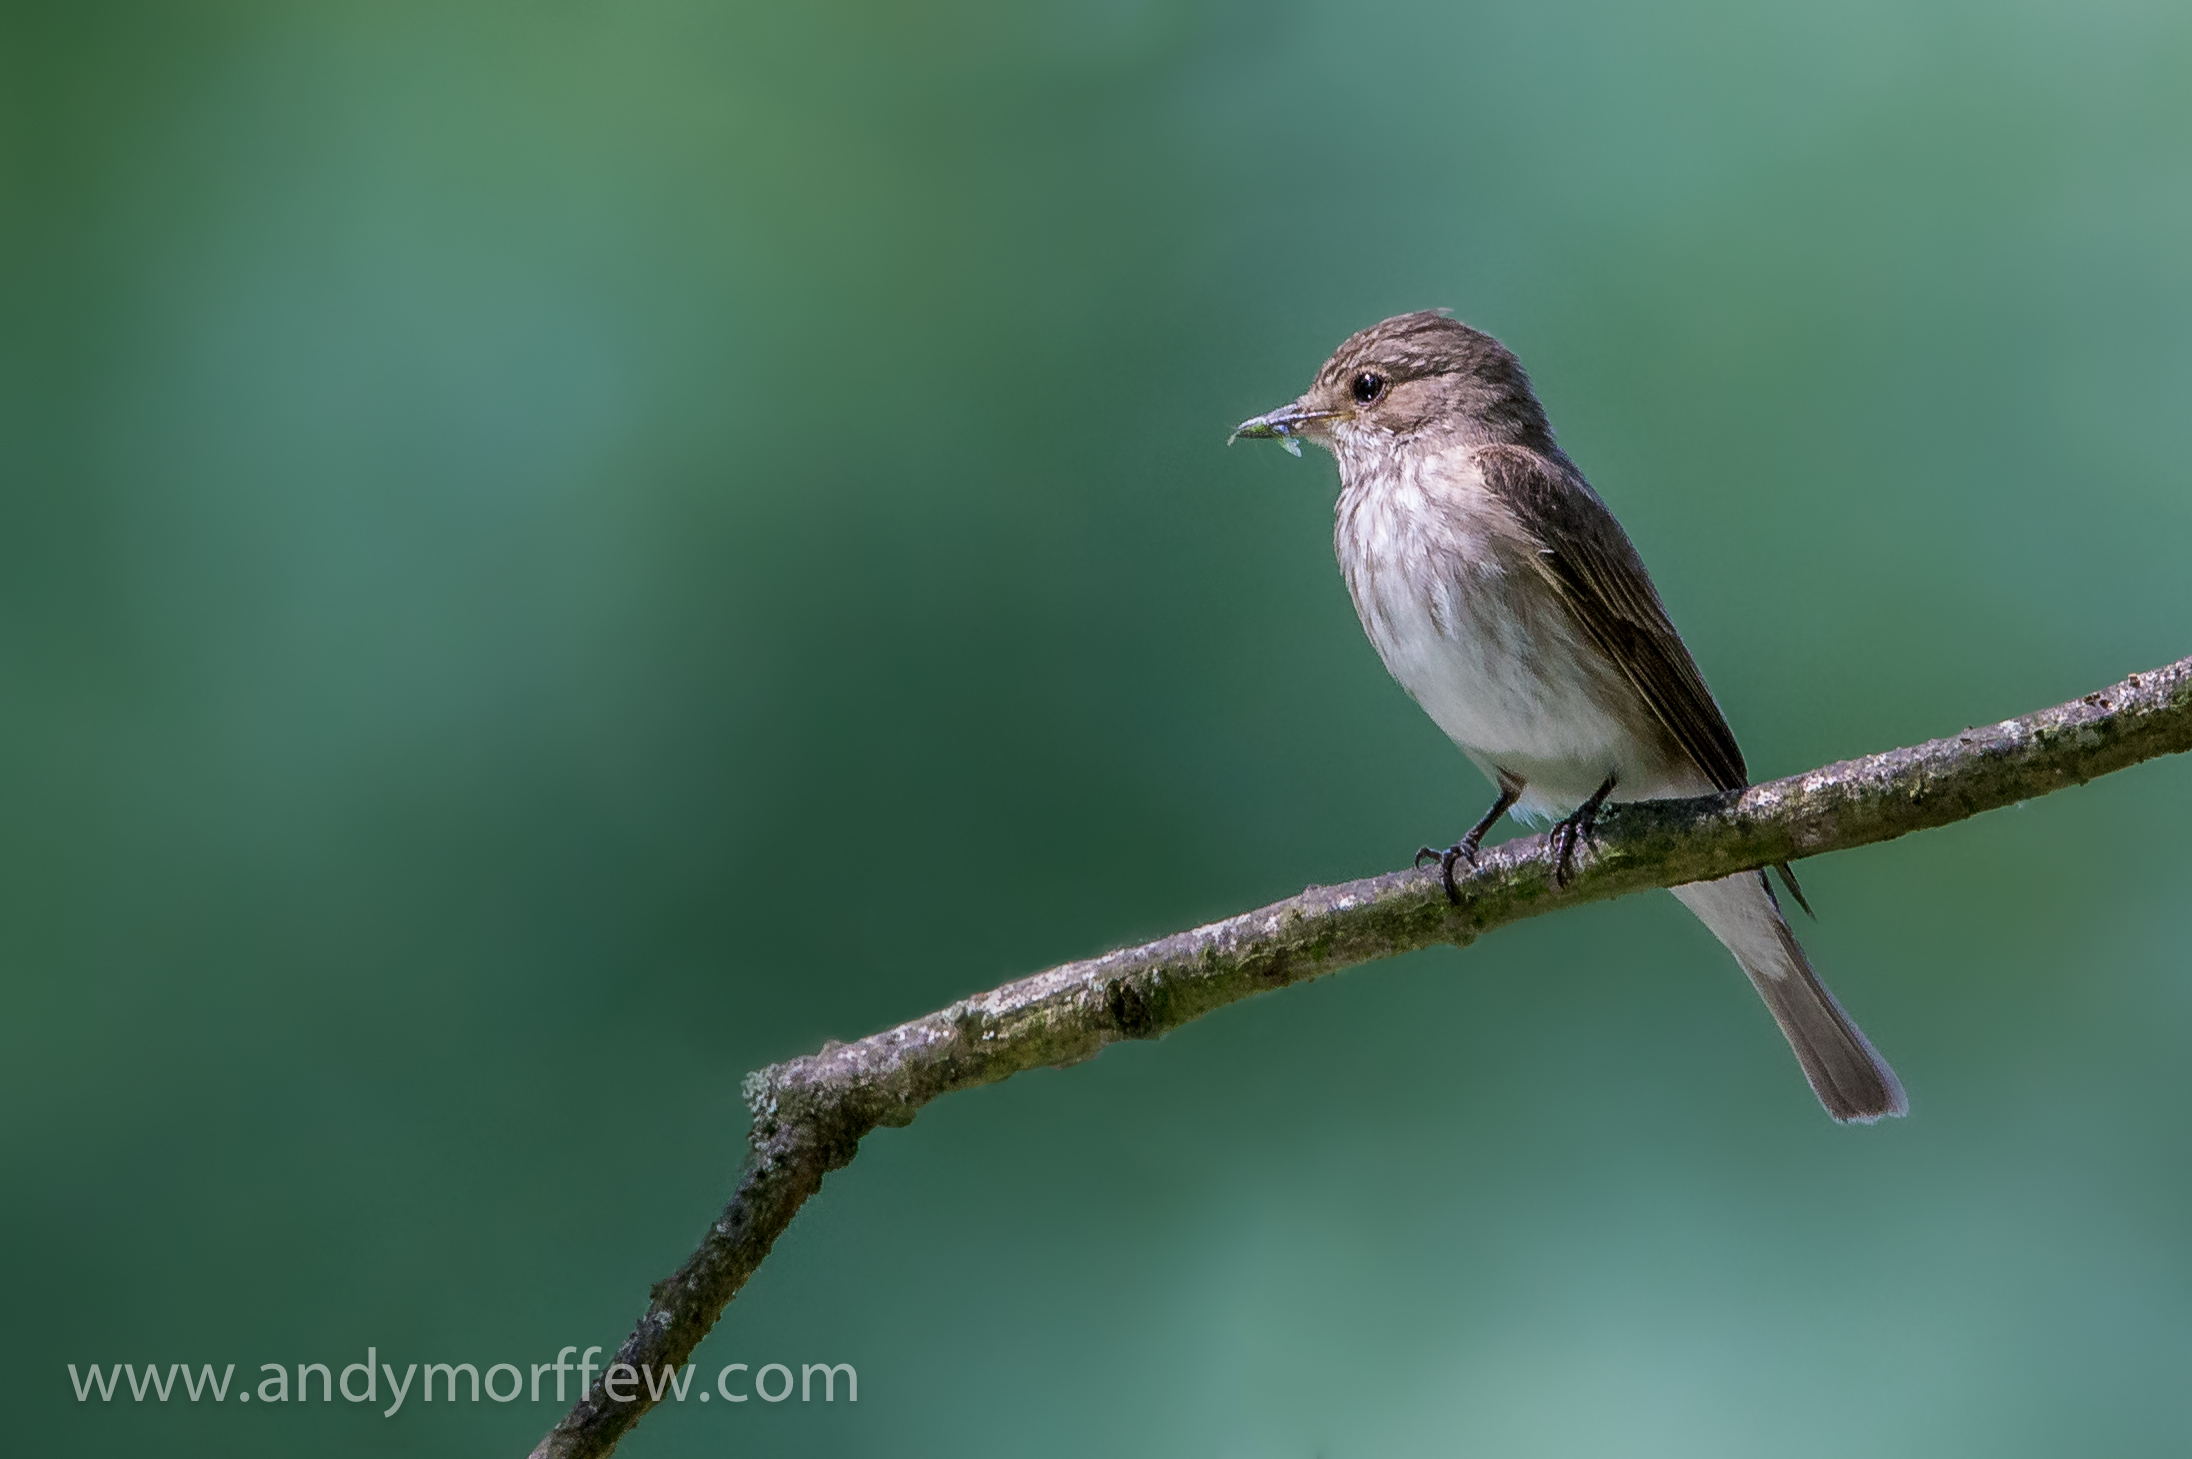
nature, branch, bird, wing, wildlife, beak, fauna, close up, vertebrate, sparrow, finch, andymorffew, morffew, naturethroughthelens, itchenabbas, hampshire, spottedflycatcher, wren, old world flycatcher, perching bird, emberizidae